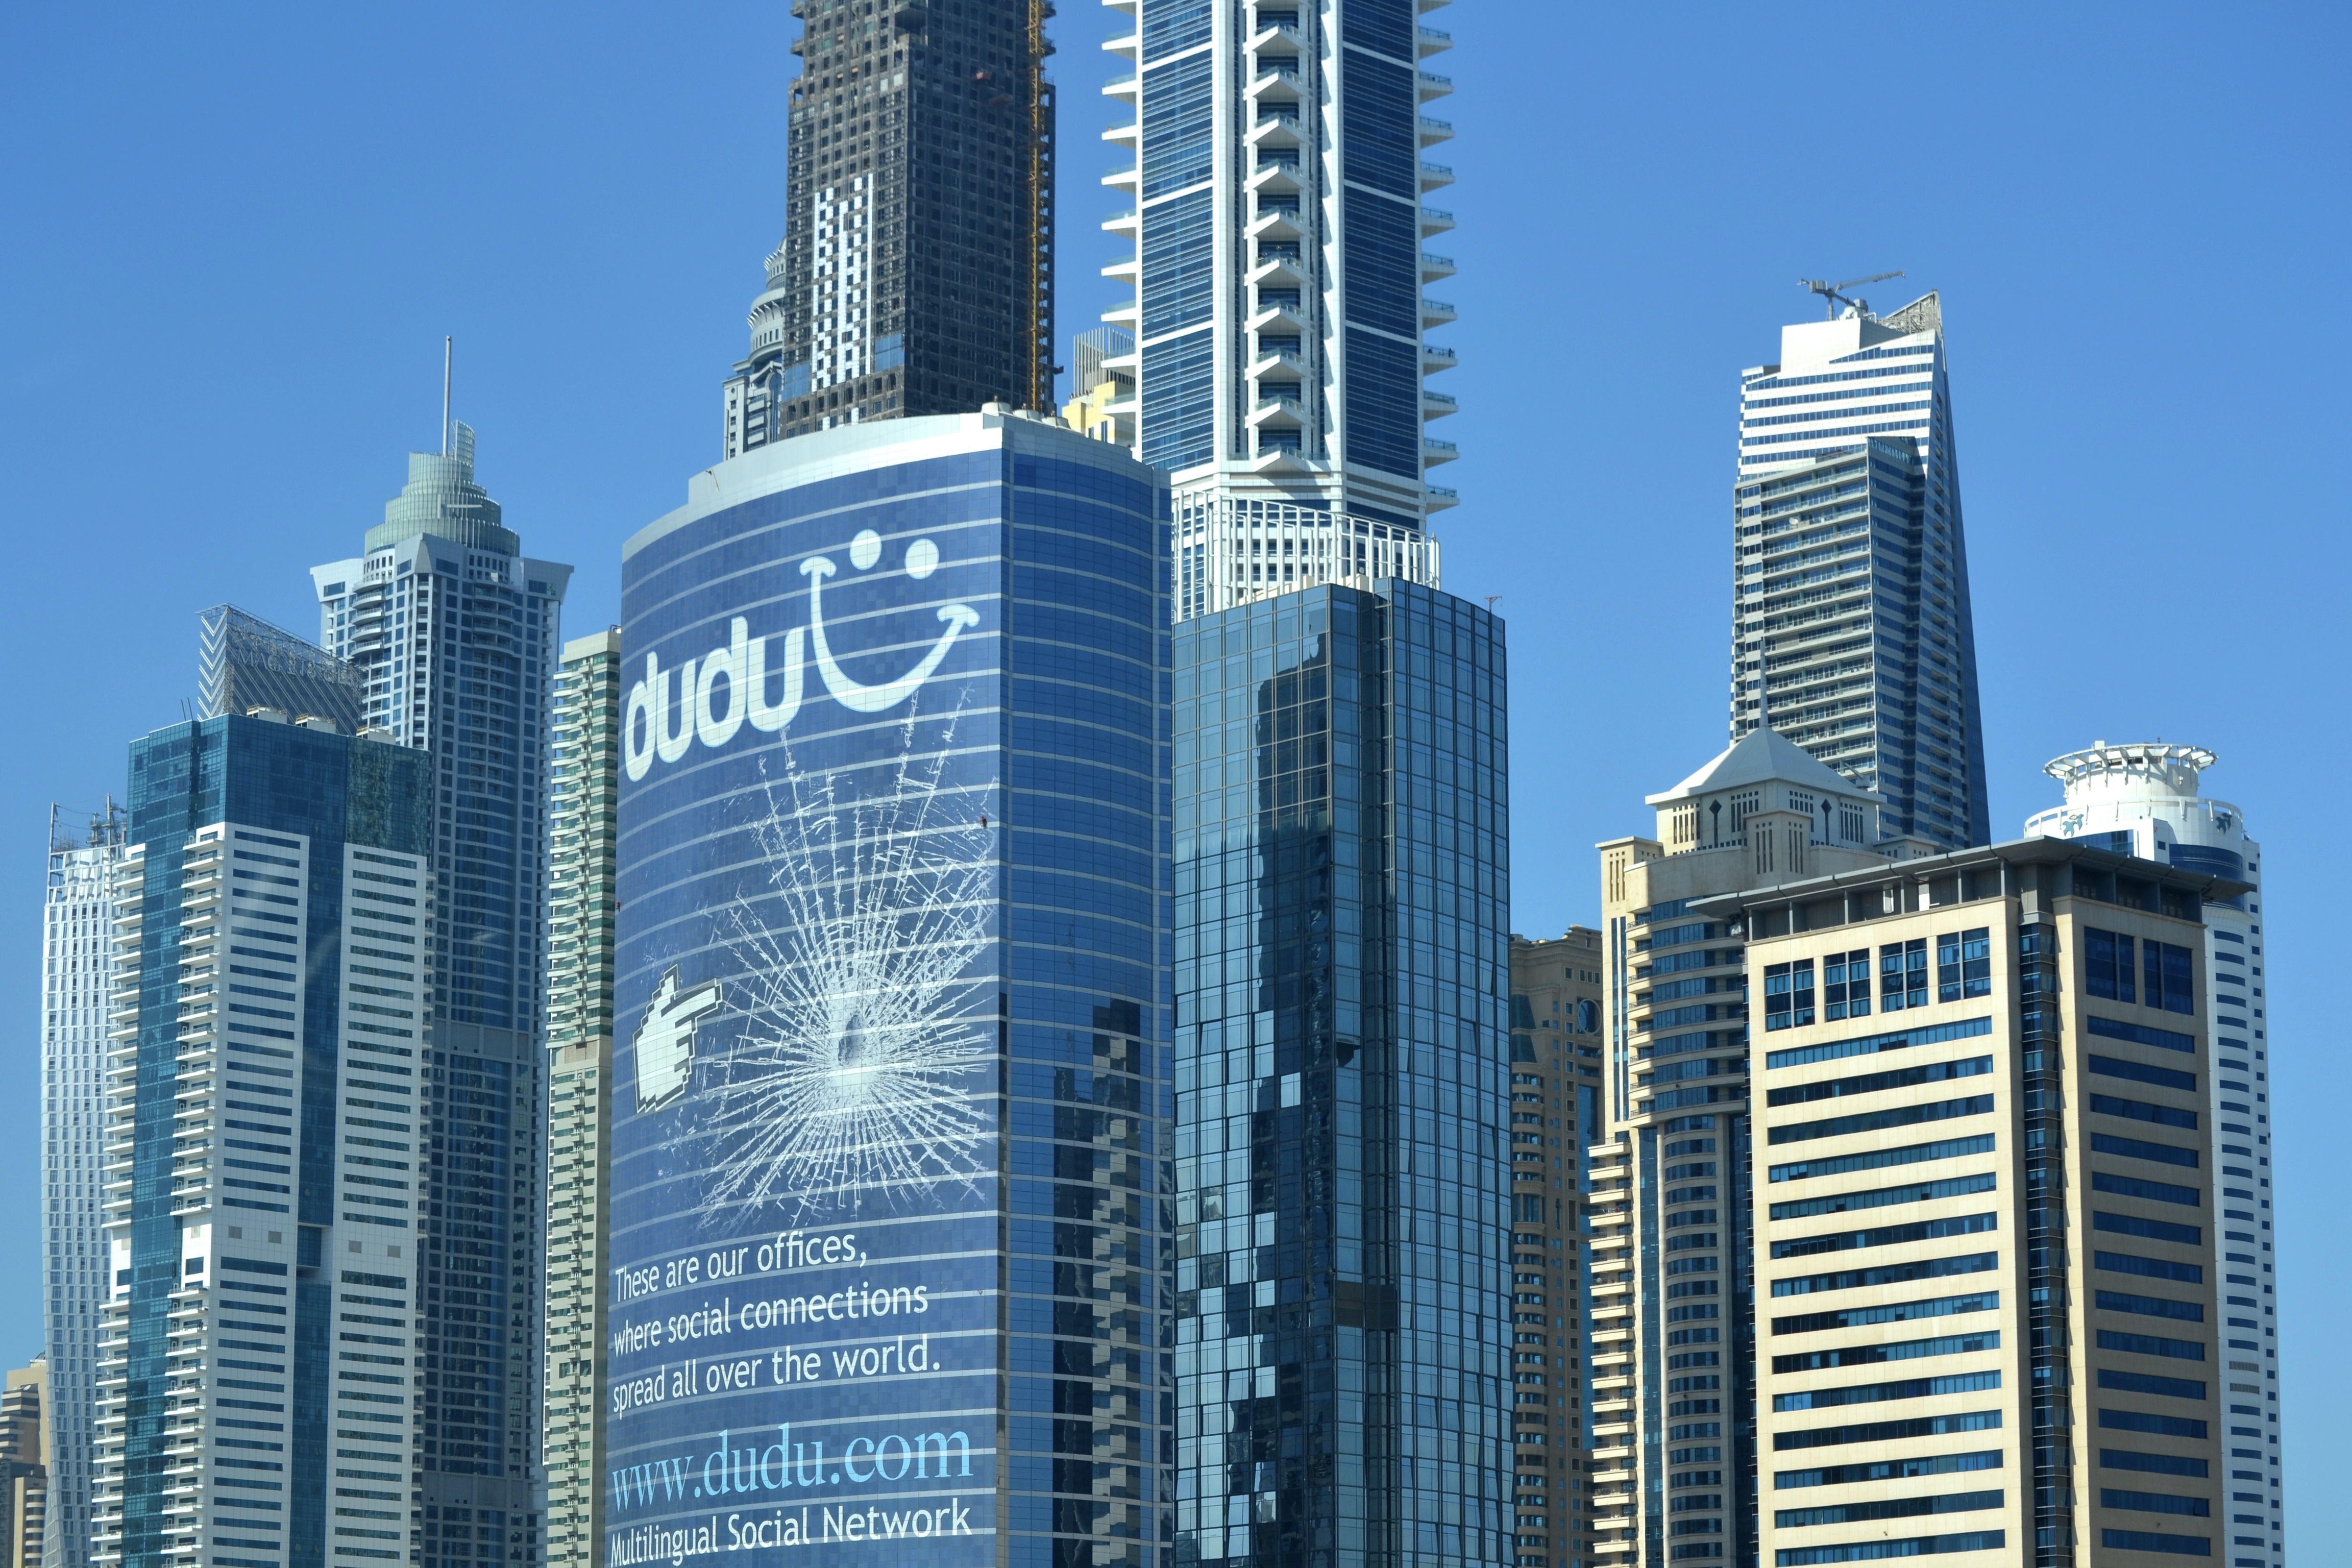
architecture, skyline, building, city, skyscraper, cityscape, downtown, travel, tower, dubai, landmark, facade, tower block, luxury, emirates, metropolis, condominium, arab, urban area, dubai skyline, human settlement, metropolitan area